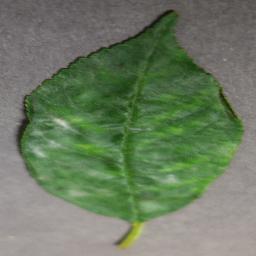
Label: Cherry___Powdery_mildew